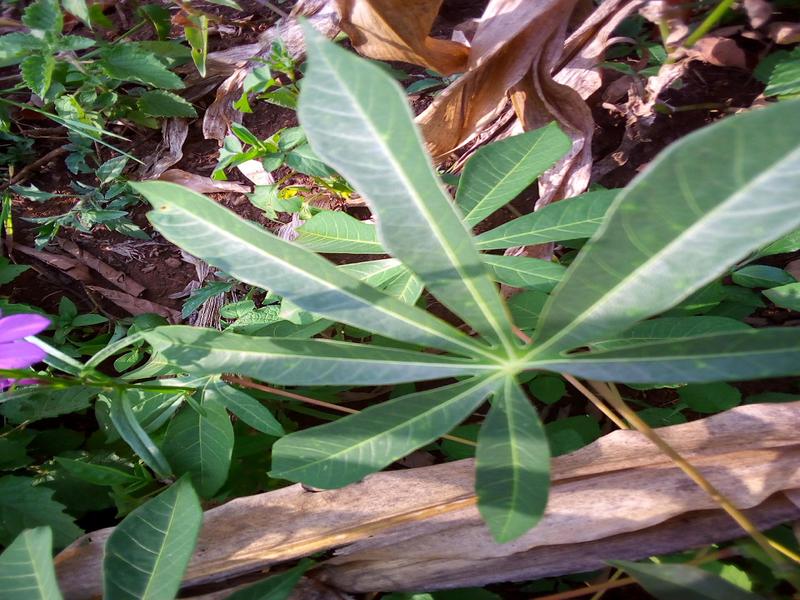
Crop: cassava
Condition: healthy